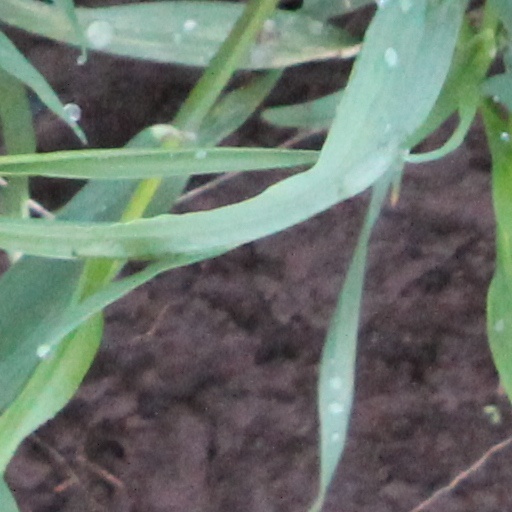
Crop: wheat